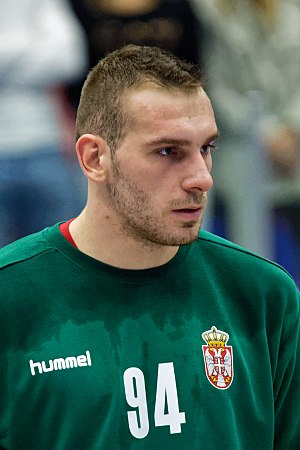
Vladimir Cupara
Cupara i 2017 mod Østrig
Vladimir Cupara er en serbisk håndboldspiller, som spiller i Vive Kielce og for Serbiens herrehåndboldlandshold.